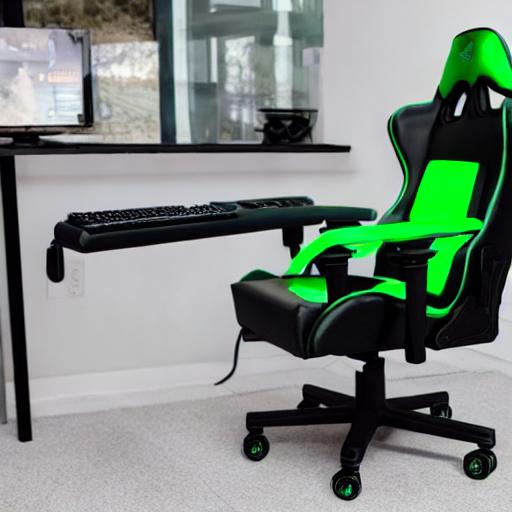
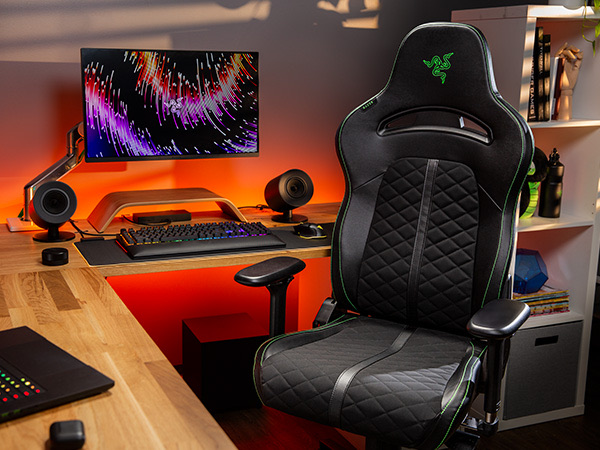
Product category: items_chair
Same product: no